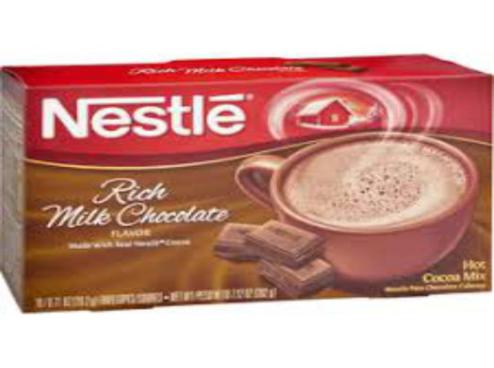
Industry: Food